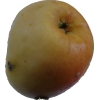
Label: Apple 14